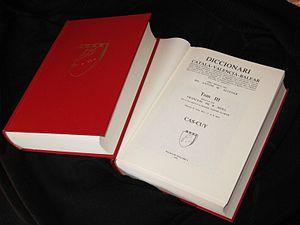
Le Diccionari català-valencià-balear est un dictionnaire visant à recueillir tout le matériel lexical de la langue catalane ; il est aujourd'hui encore une source précieuse pour les linguistes et amateurs de cette langue. Il est considéré comme l'un des travaux lexicographiques les plus importants dans le champ des langues romanes.
Le catalan contemporain est le catalan du XIXᵉ siècle, dit traditionnellement de la « Renaixença », du XXᵉ siècle ou du XXIᵉ siècle.
Le franquisme s'est implanté en Catalogne entre 1939 et 1975 dans un contexte de répression franquiste hérité de la Guerre Civile Espagnole. La dictature a associé suppression des libertés démocratiques et répression de la culture catalane. Son caractère totalitaire et autoritaire, ainsi que ses objectifs unificateurs se sont traduits par la tentative de faire primer une culture et une langue uniques au niveau national. Les tendances anticatalanistes du régime n'ont pas été un obstacle décisif à la naissance d'un franquisme catalan, apparu durant la guerre et alimenté par la victoire des putschistes.